Alfred Hennen Morris

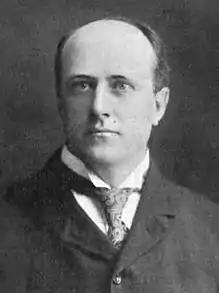

Alfred Hennen Morris (March 3, 1864 – July 9, 1959) was an American businessman politician, and racehorse owner/breeder.